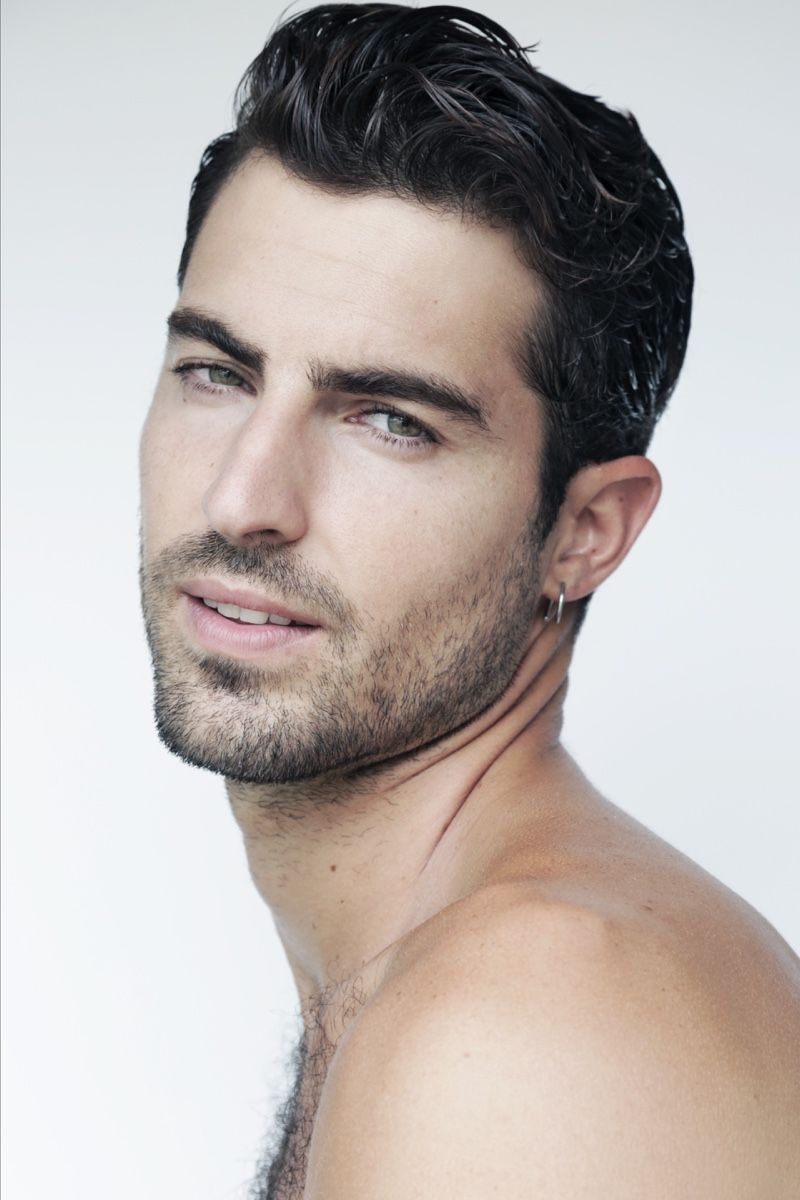
Gender: men